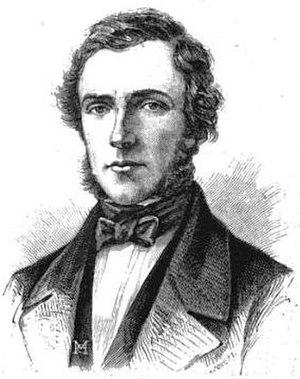
Léonard Joseph Léon Faucher, né le 8 septembre 1803 à Limoges et mort le 14 décembre 1854 à Marseille, est un journaliste, économiste et homme d'État français.